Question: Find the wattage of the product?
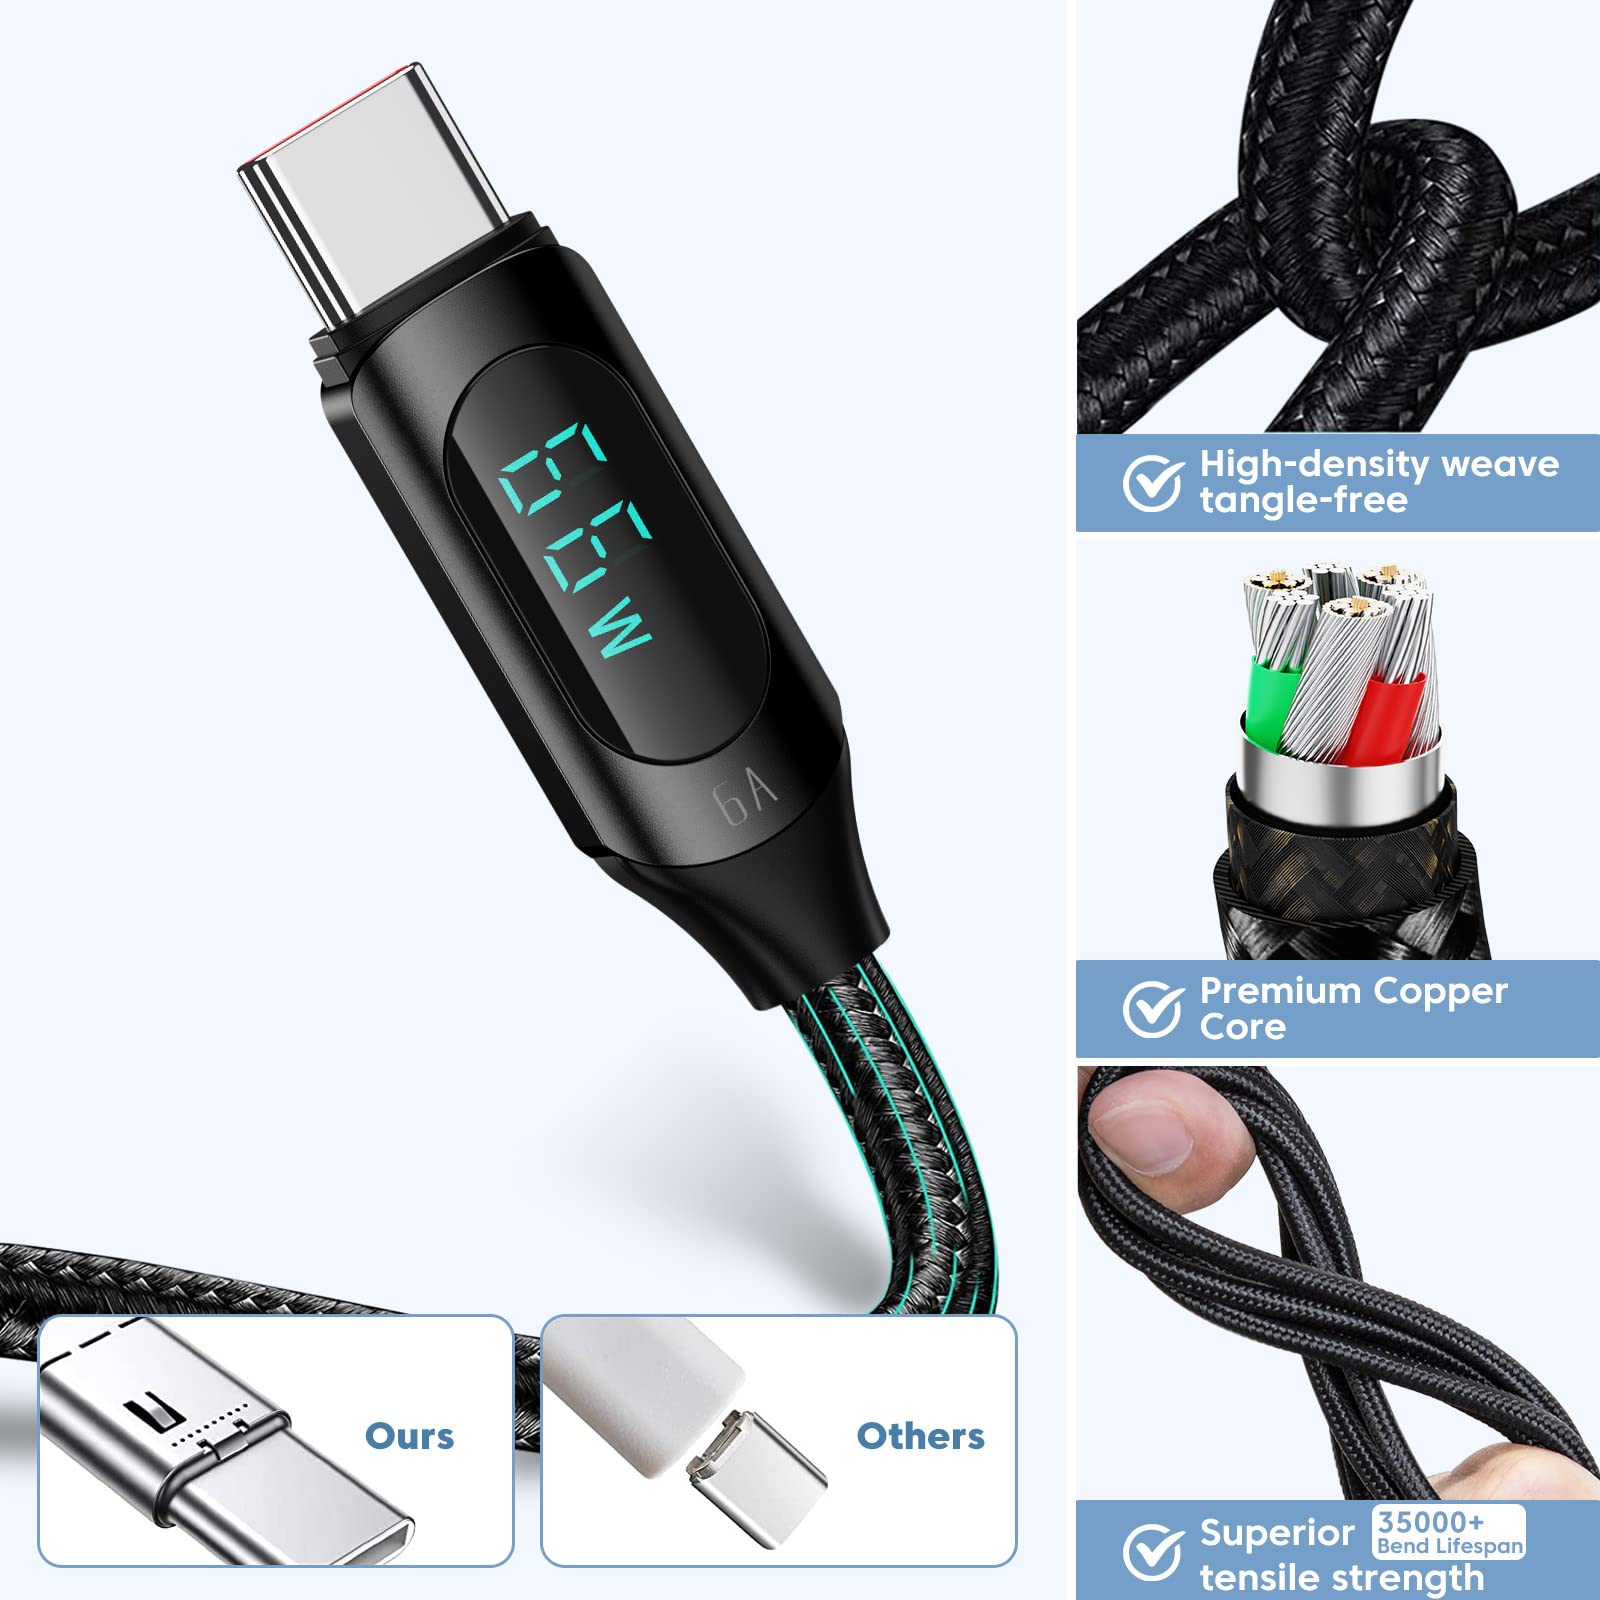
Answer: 66.0 watt